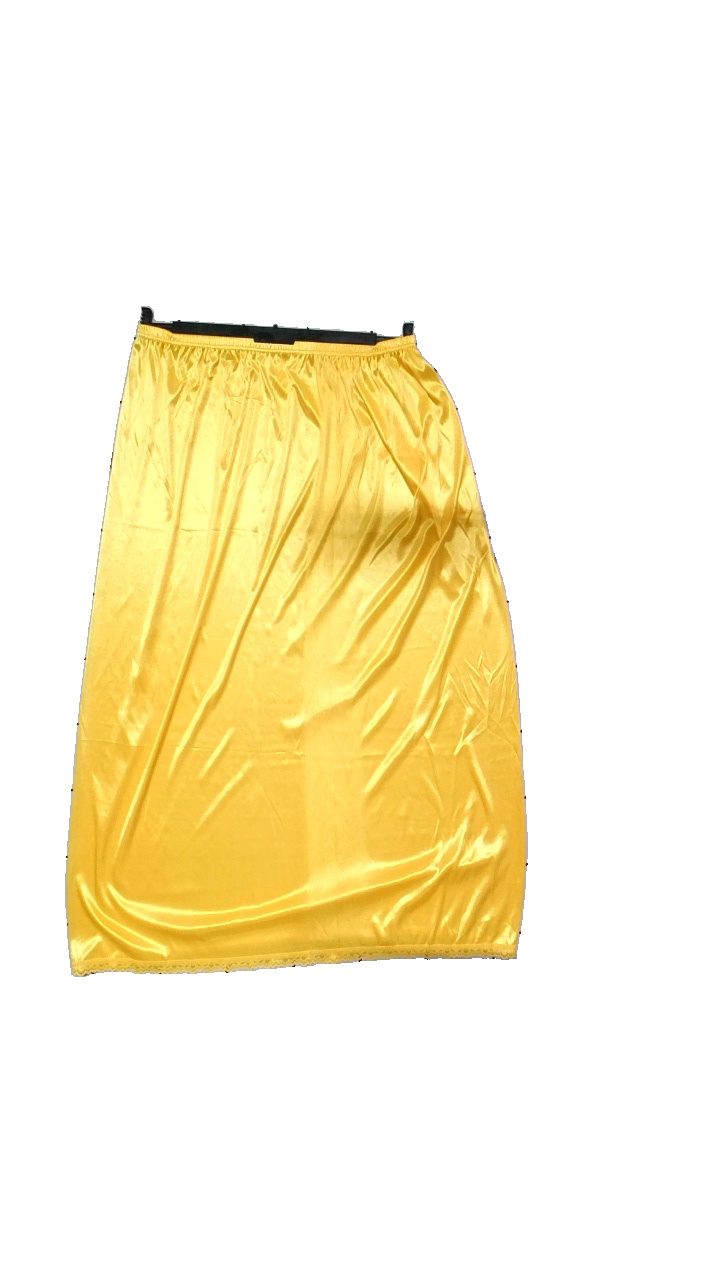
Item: Skirt (Ladies)
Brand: Missing
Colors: Yellow
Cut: Regular, Loose
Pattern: Lace
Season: Summer
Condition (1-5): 4
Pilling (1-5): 5
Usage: Reuse
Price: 50-100